Northern Wei

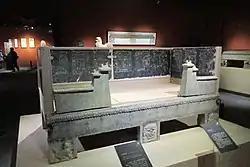
Tiger-shaped stone bed. Northern Wei. Shenzhen Museum.

After securing Xianbei hegemony in the hinterland of China, the North Wei regime, under the rule of Empress Dowager Feng (438–490; also known as Empress Dowager Wenming) implemented a package of reforms in 485-486 AD, greatly solidifying its fiscal foundations and strengthening state penetration to the local society.